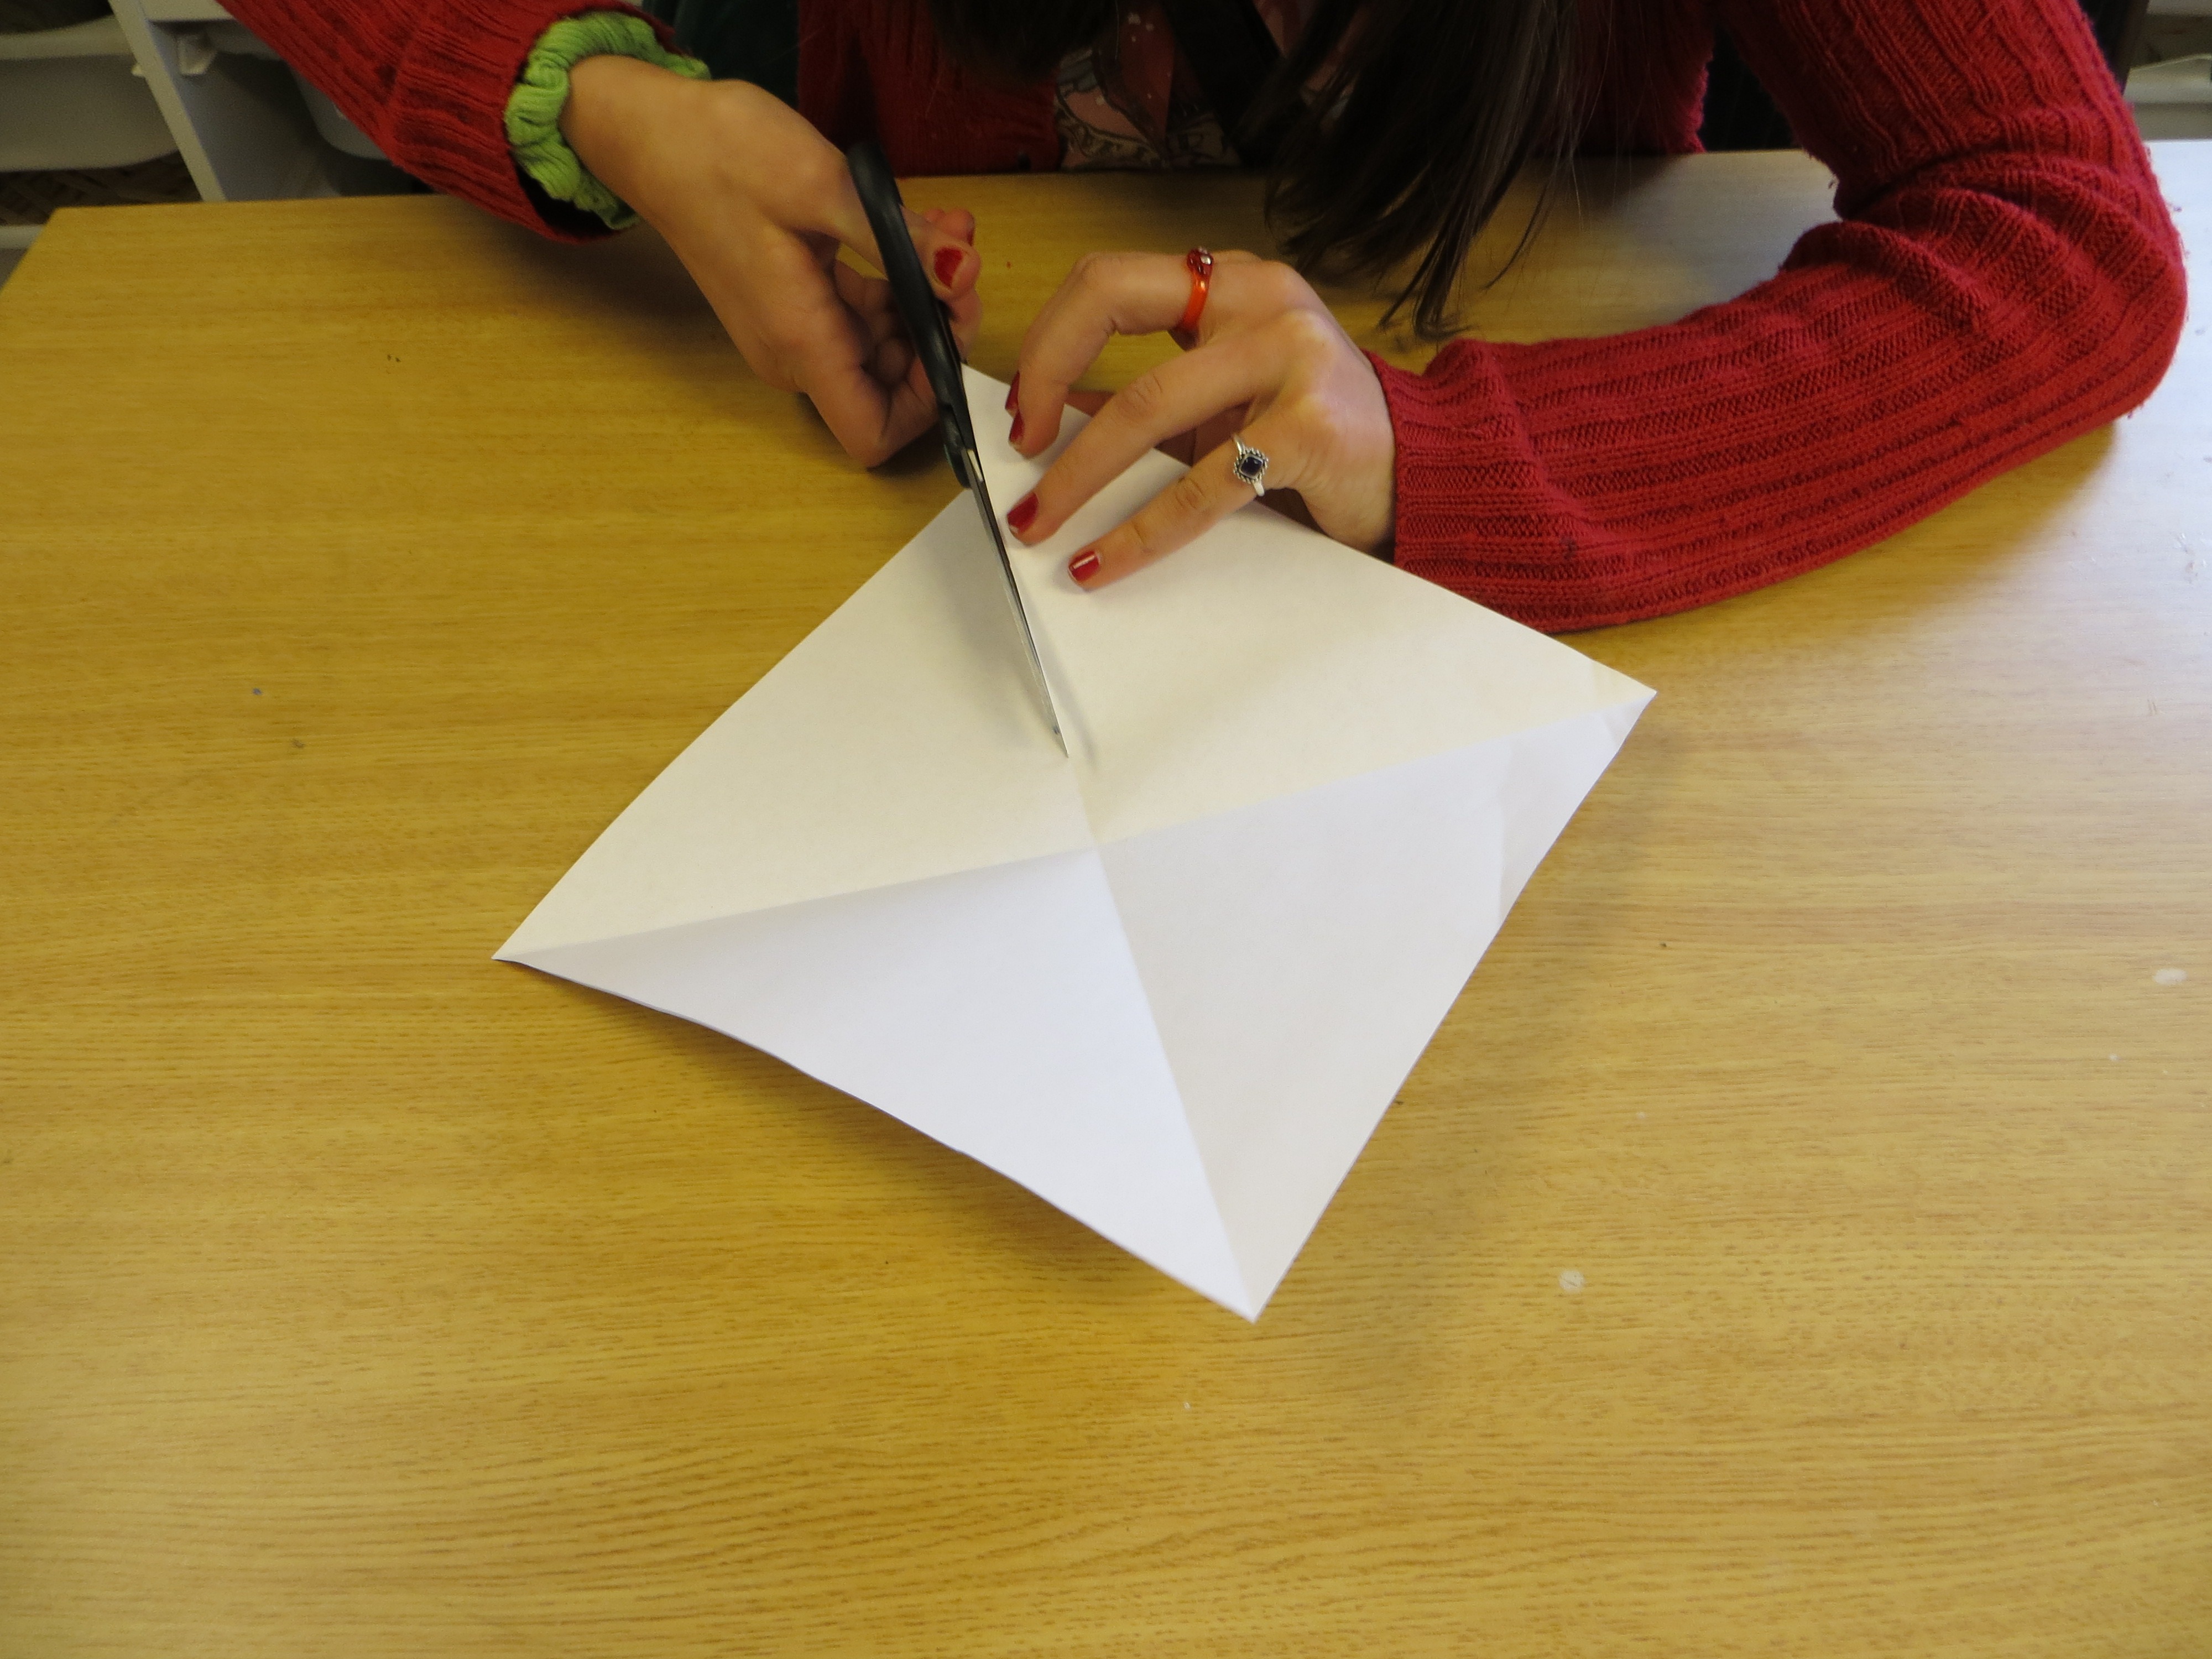
creative, girl, female, young, craft, paper, material, cut, cutting, crafting, art, creativity, hands, shape, hobby, origami, scissors, origami paper